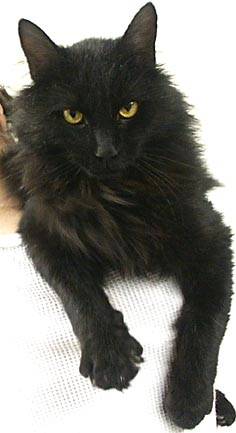
Label: cat